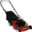
Label: lawn_mower